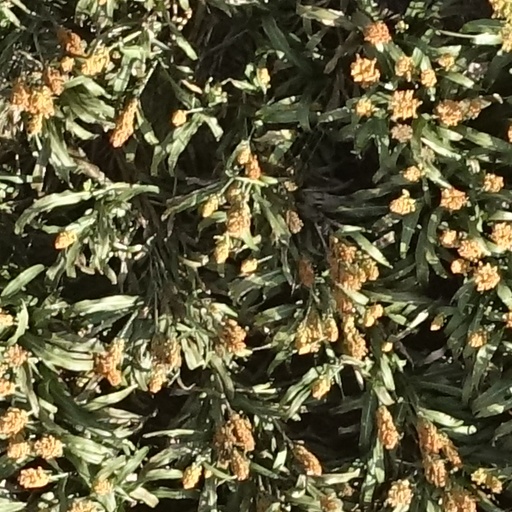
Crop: sorghum